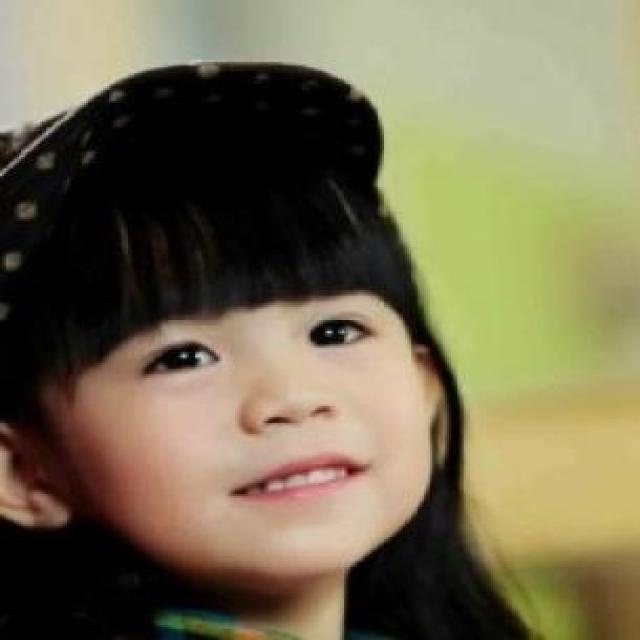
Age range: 0-12